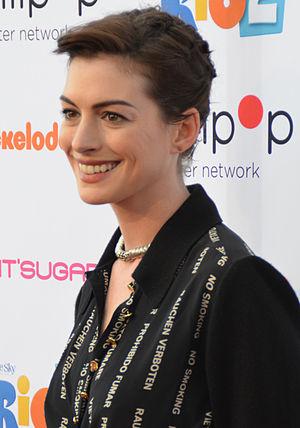
La culture populaire s'est emparée de l'univers qu'a créé Jane Austen à partir du deuxième tiers du XXᵉ siècle et le phénomène s'est amplifié depuis, grâce à l'audiovisuel et à internet. Aucun autre écrivain n'a inspiré une dévotion aussi généralisée dans le monde anglo-saxon : sur le plan académique, elle est rangée parmi les romanciers les plus influents et honorés de la littérature anglaise, mais elle est aussi la romancière la plus prisée du grand public qui en a développé une image populaire et familière, ayant débouché sur un véritable culte autour de sa vie et de son œuvre. Elle est désormais mondialement connue, grâce à la diffusion de multiples adaptations au cinéma et à la télévision plus que par ses romans eux-mêmes.